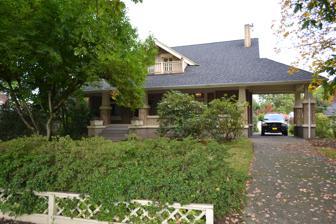
Building: Elmer Harlow House
Country: United States of America
Year built: 1922
Historic house in Oregon, United States United States historic place Elmer Harlow House U.S. National Register of Historic Places The Harlow House in 2011 Location in Eugene, Oregon Show map of Eugene OR Elmer Harlow House (Oregon) Show map of Oregon Location 2991 Harlow Road Eugene, Oregon Coordinates 44°04′12″N 123°03′49″W / 44.069880°N 123.063675°W / 44.069880; -123.063675 Area 0.5 acres (0.20 ha) Built 1922 Architectural style Craftsman bungalow NRHP reference No. 80003334 Added to NRHP February 12, 1980 The Elmer Harlow House is a historic residence in Eugene , Oregon , United States . Built in 1922, it is important as a representative example of the bungalow style promoted by The Craftsman magazine in the early decades of the 20th century. It is especially notable for the fine interior and exterior detailing, including in woodwork and windows. The architect is unknown, and certain features of the design suggest that a professional architect was not directly involved with the construction; it is possible that the design was derived from a plan book or The Craftsman itself. Although the house's use of brick facing is not usual for Craftsman design, the use of two-tone Flemish bond masonry emphasizes the refined and careful construction. The house was listed on the National Register of Historic Places in 1980. See also National Register of Historic Places listings in Lane County, Oregon References